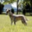
Label: dog